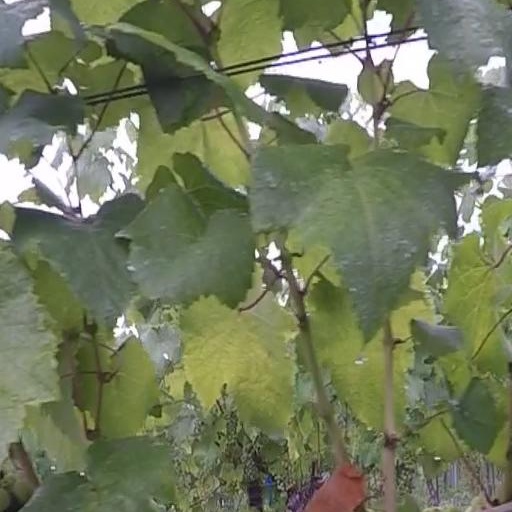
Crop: grape